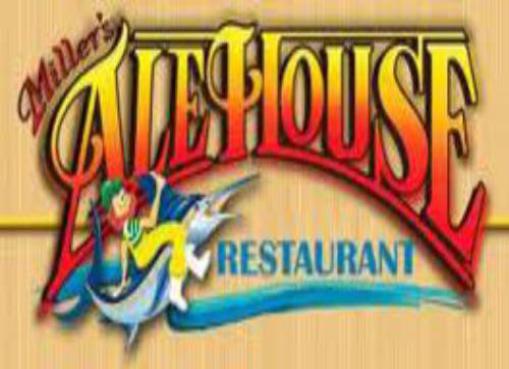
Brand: miller's ale house
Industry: Food